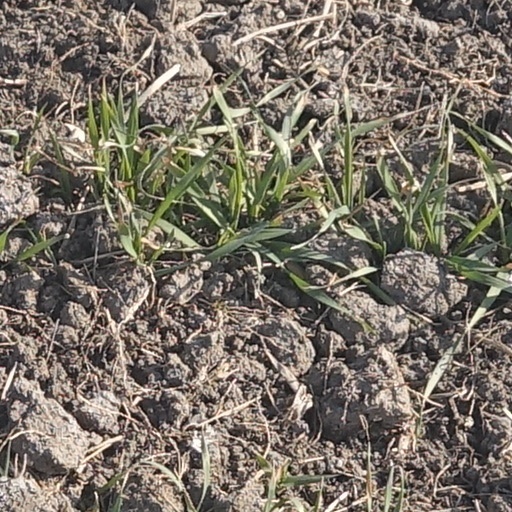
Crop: wheat